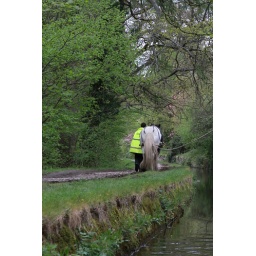
horse drawn barge on river in Llangollen